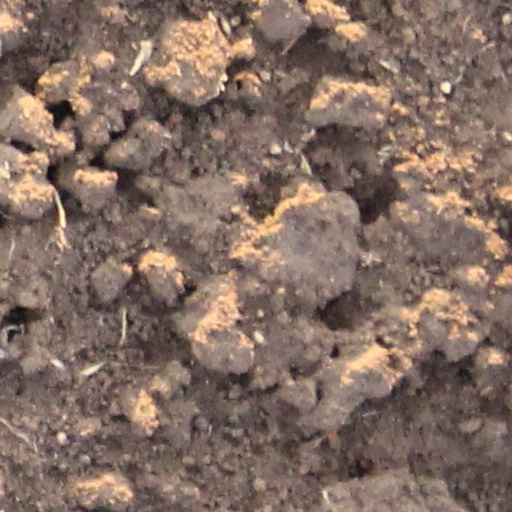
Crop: wheat